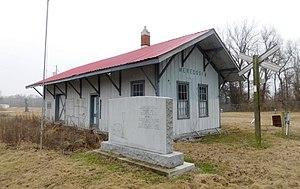
Meredosia est un village situé au nord-ouest du comté de Morgan dans l'Illinois, aux États-Unis. Il est incorporé le 15 mars 1906.